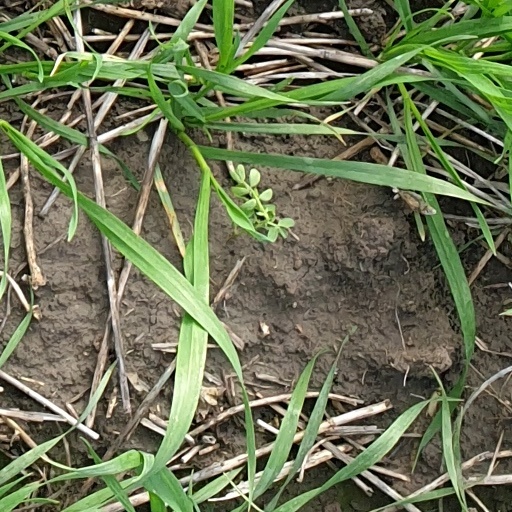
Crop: wheat